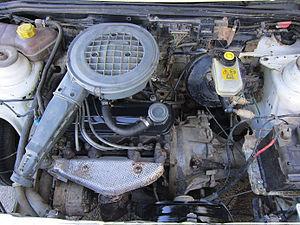
Le moteur Kent est un moteur thermique automobile à combustion interne, essence quatre temps, avec 4 cylindres en ligne alésés directement dans le bloc en fonte, culasse en fonte, refroidi par eau, avec arbre à cames latéral, commandé par une chaîne de distribution, 8 soupapes en tête, développé et produit par Ford Europe à la fin des années 1950.